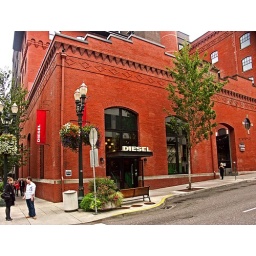
Diesel Store is next door to Henry's Tavern in the Weinhard Brewhouse historic building in the Pearl District.